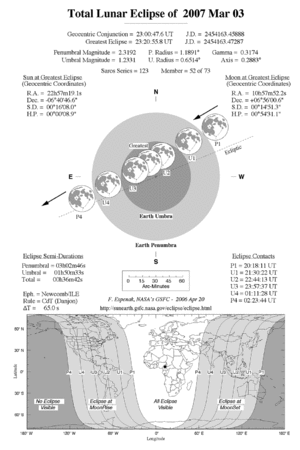
L'éclipse lunaire du 3 mars 2007 est une éclipse lunaire totale.